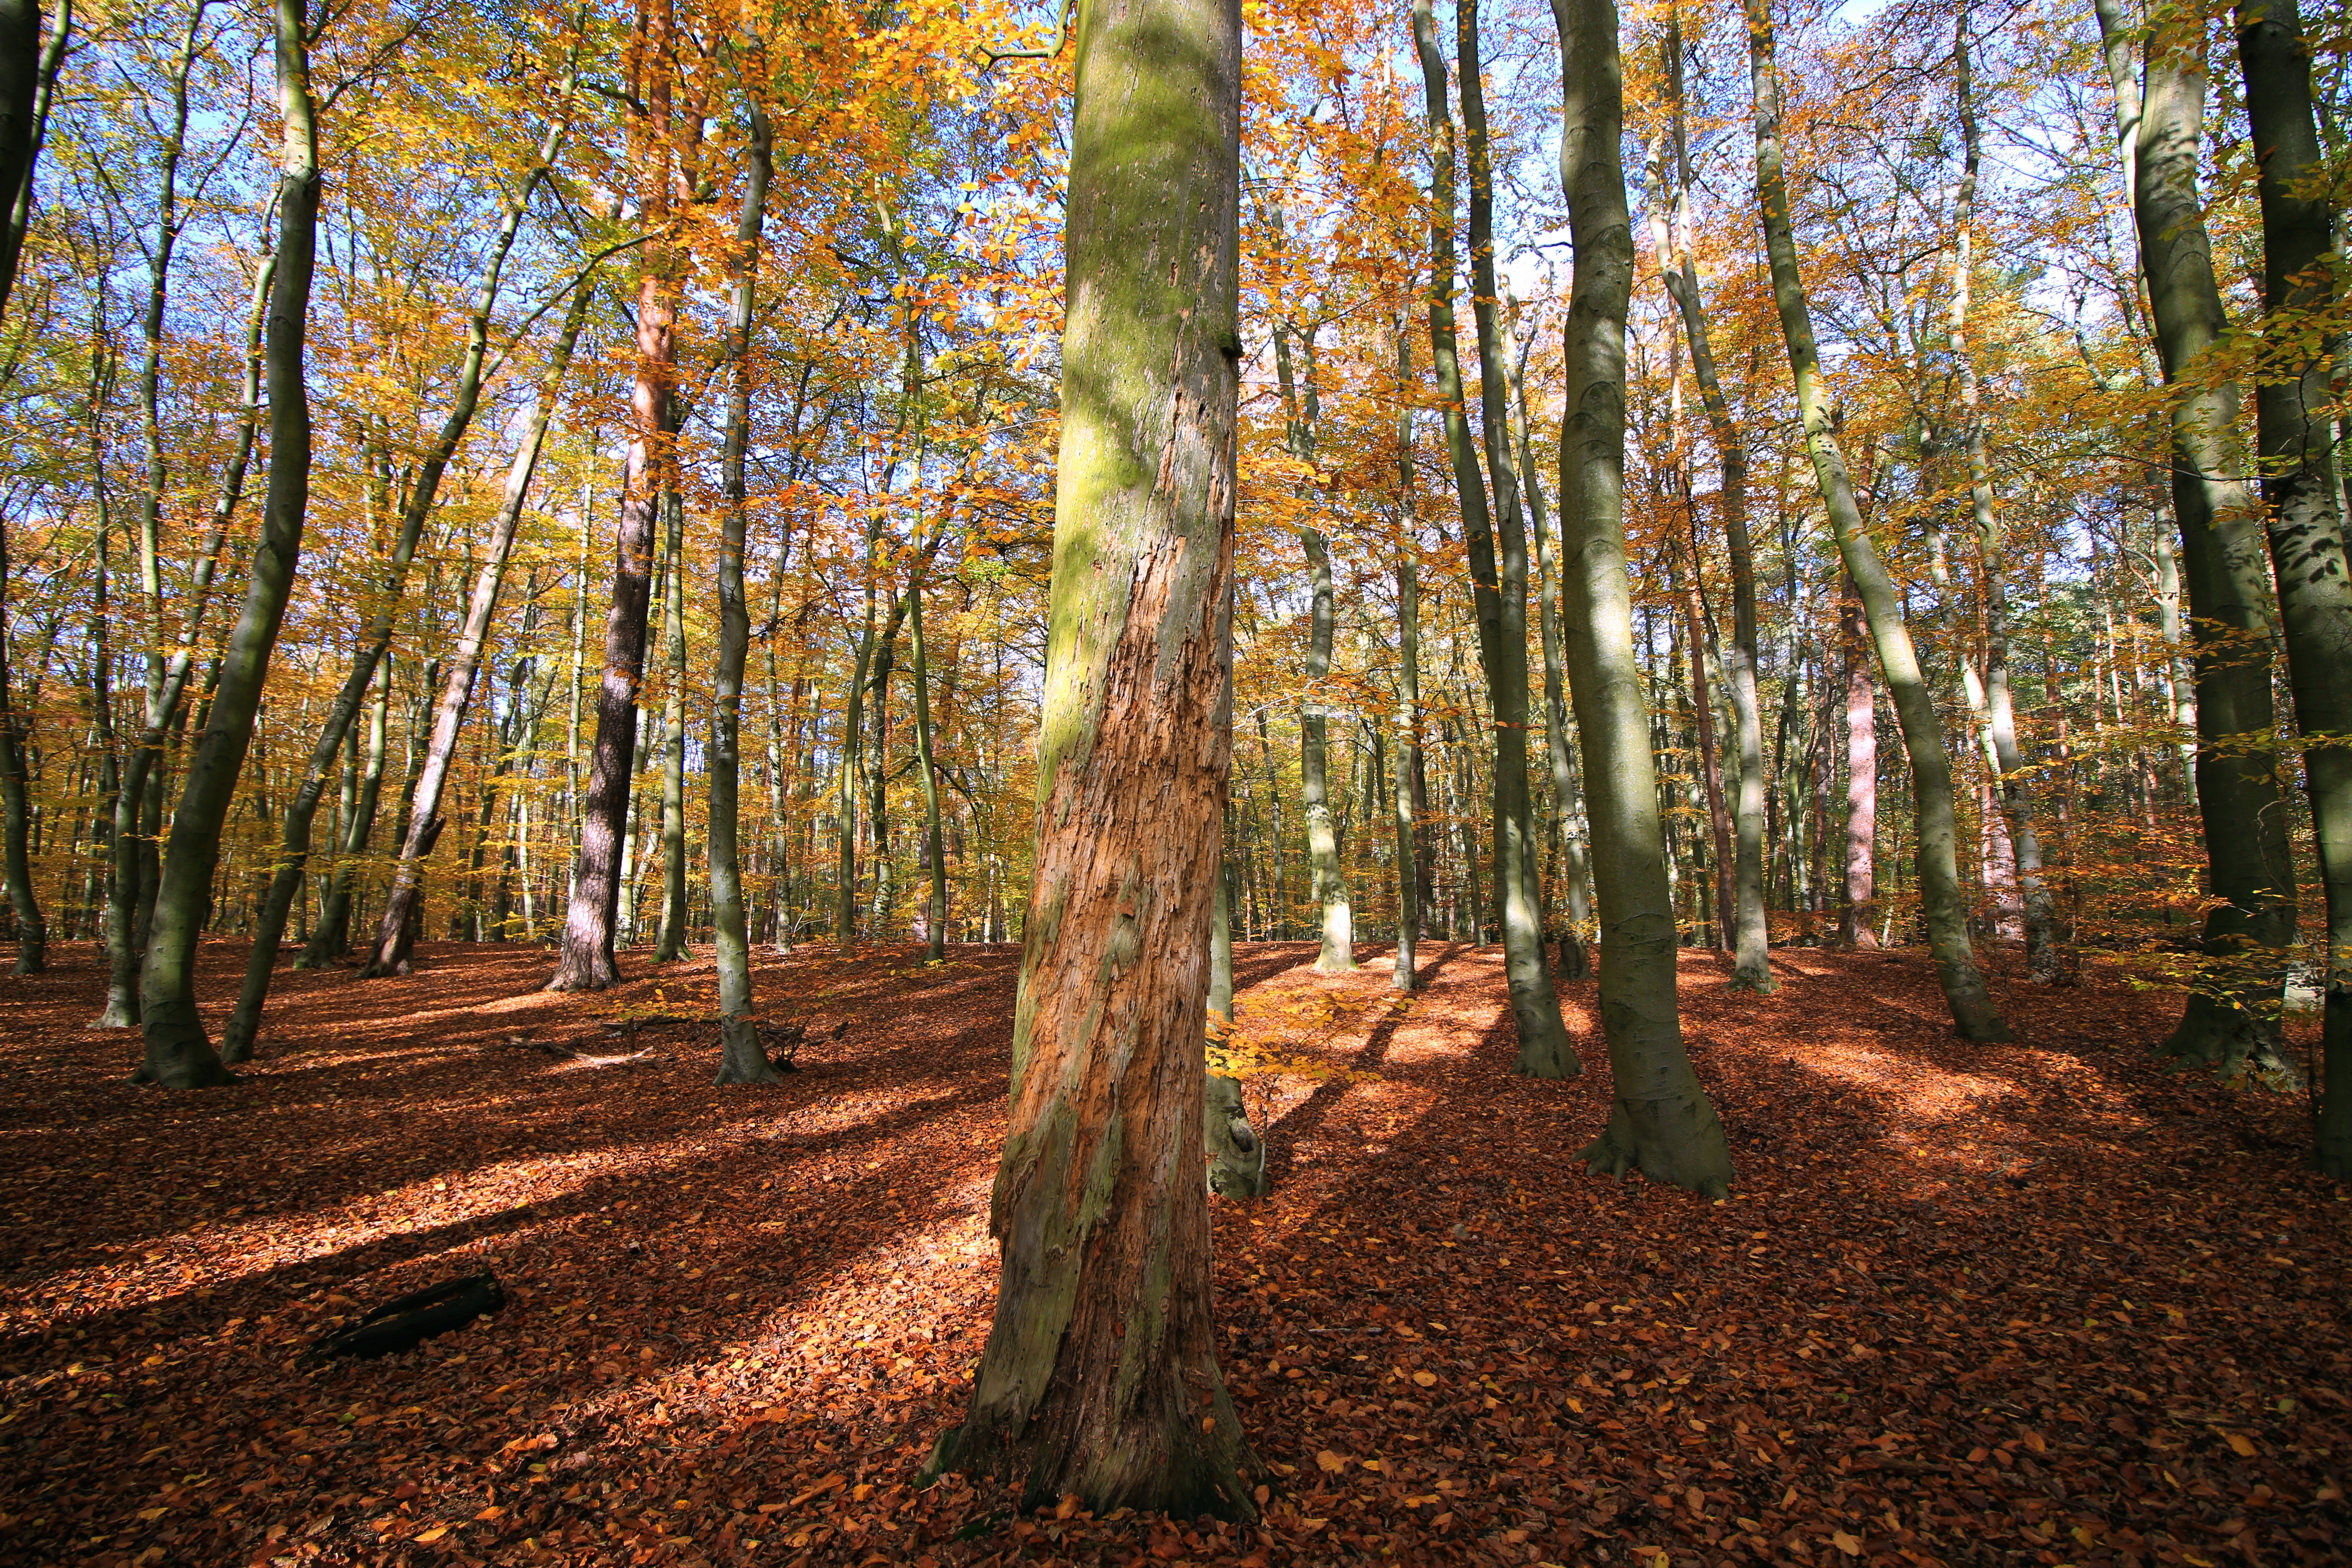
tree, forest, plant, trail, sunlight, leaf, trunk, autumn, season, deciduous, grove, woodland, habitat, ecosystem, biome, old growth forest, natural environment, woody plant, temperate broadleaf and mixed forest, temperate coniferous forest